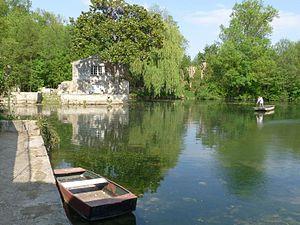
La Charente à Saintonge, Saint-Même-les-Carrières (16), France
Saint-Même-les-Carrières est une commune du Sud-Ouest de la France, située dans le département de la Charente.